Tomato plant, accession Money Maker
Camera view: horizontal (90 deg, fisheye); turntable rotation: 30 degrees
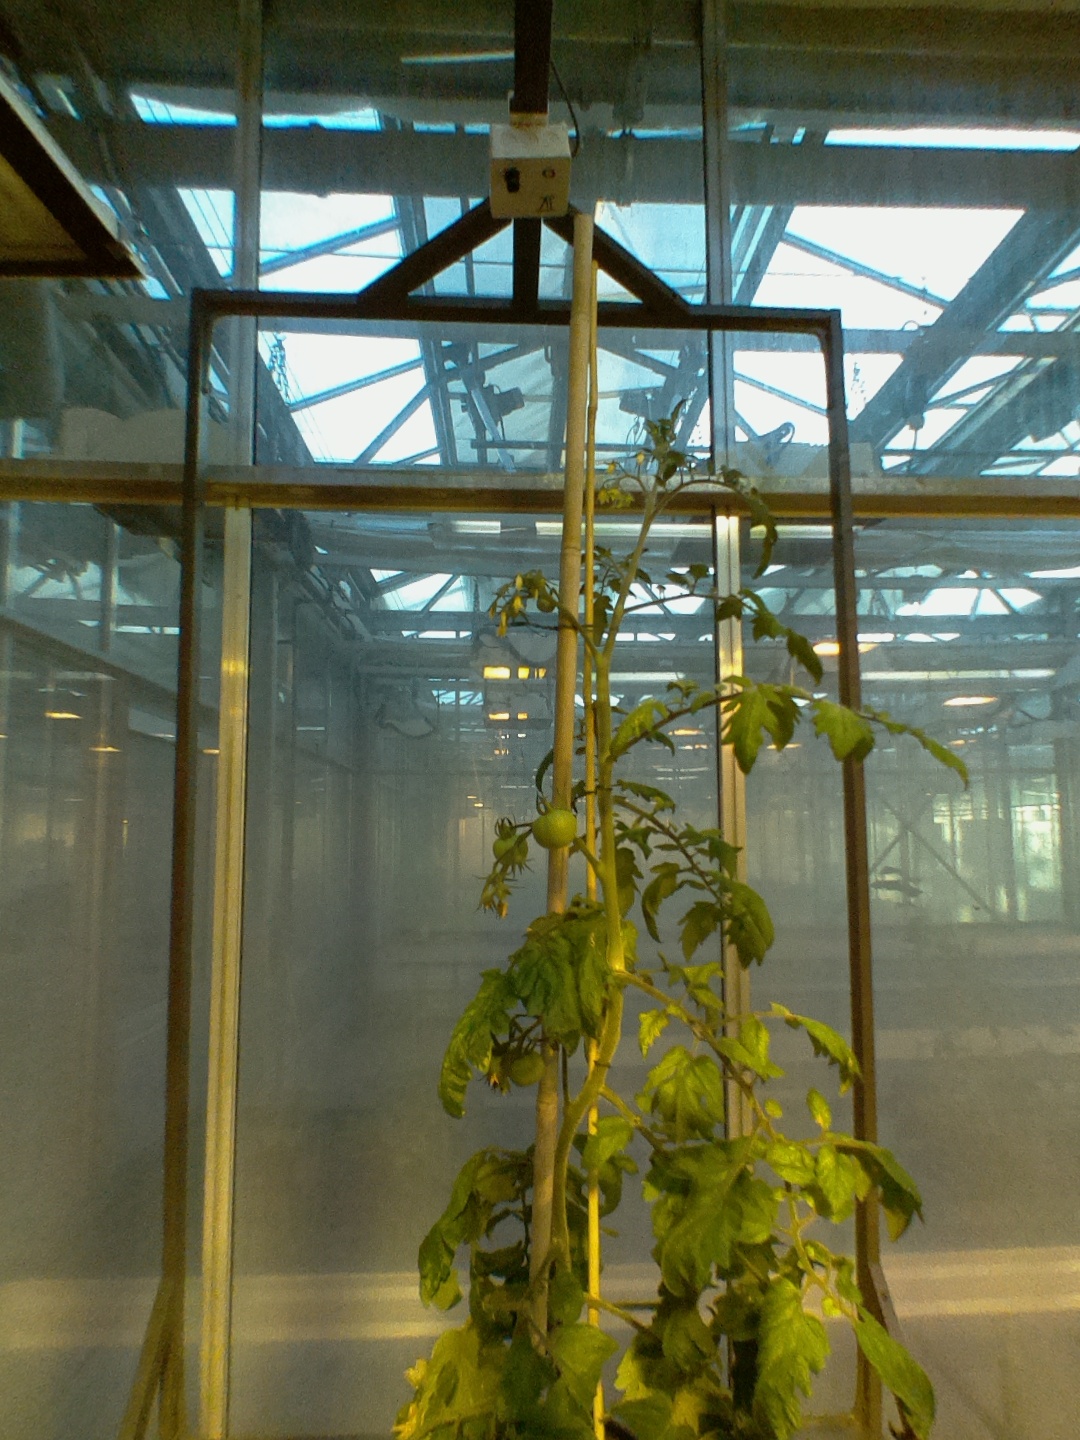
BBCH growth stage 72: 20%-30% of final fruit size